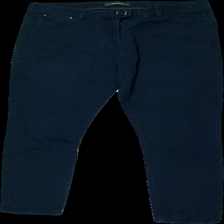
View: front
Type: Trousers
Category: Ladies
Brand: Esprit
Colors: Blue, Grey
Material: 100% bomull
Pattern: Other
Cut: Tight
Size: 42
Season: All
Damage: hårig
Damage location: middle center
Damage 2: hårig
Damage 2 location: middle center
Damage 3: hårig
Damage 3 location: top center
Price range: <50
Recommended usage: Reuse
Description: byxor med stor silvrig knapp